Teatro Puerto Rico

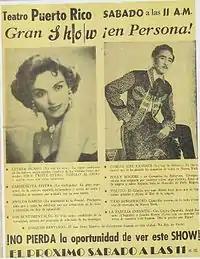
Teatro Puerto Rico Flyer - 1956

Puerto Rican music flourished with the likes of Rafael Hernández and Pedro Flores, who formed the "Trio Borincano" and gained recognition in the city. Myrta Silva, who later joined Hernandez's "Cuarteto Victoria," also gained fame as a singer after the group traveled and played throughout the United States.